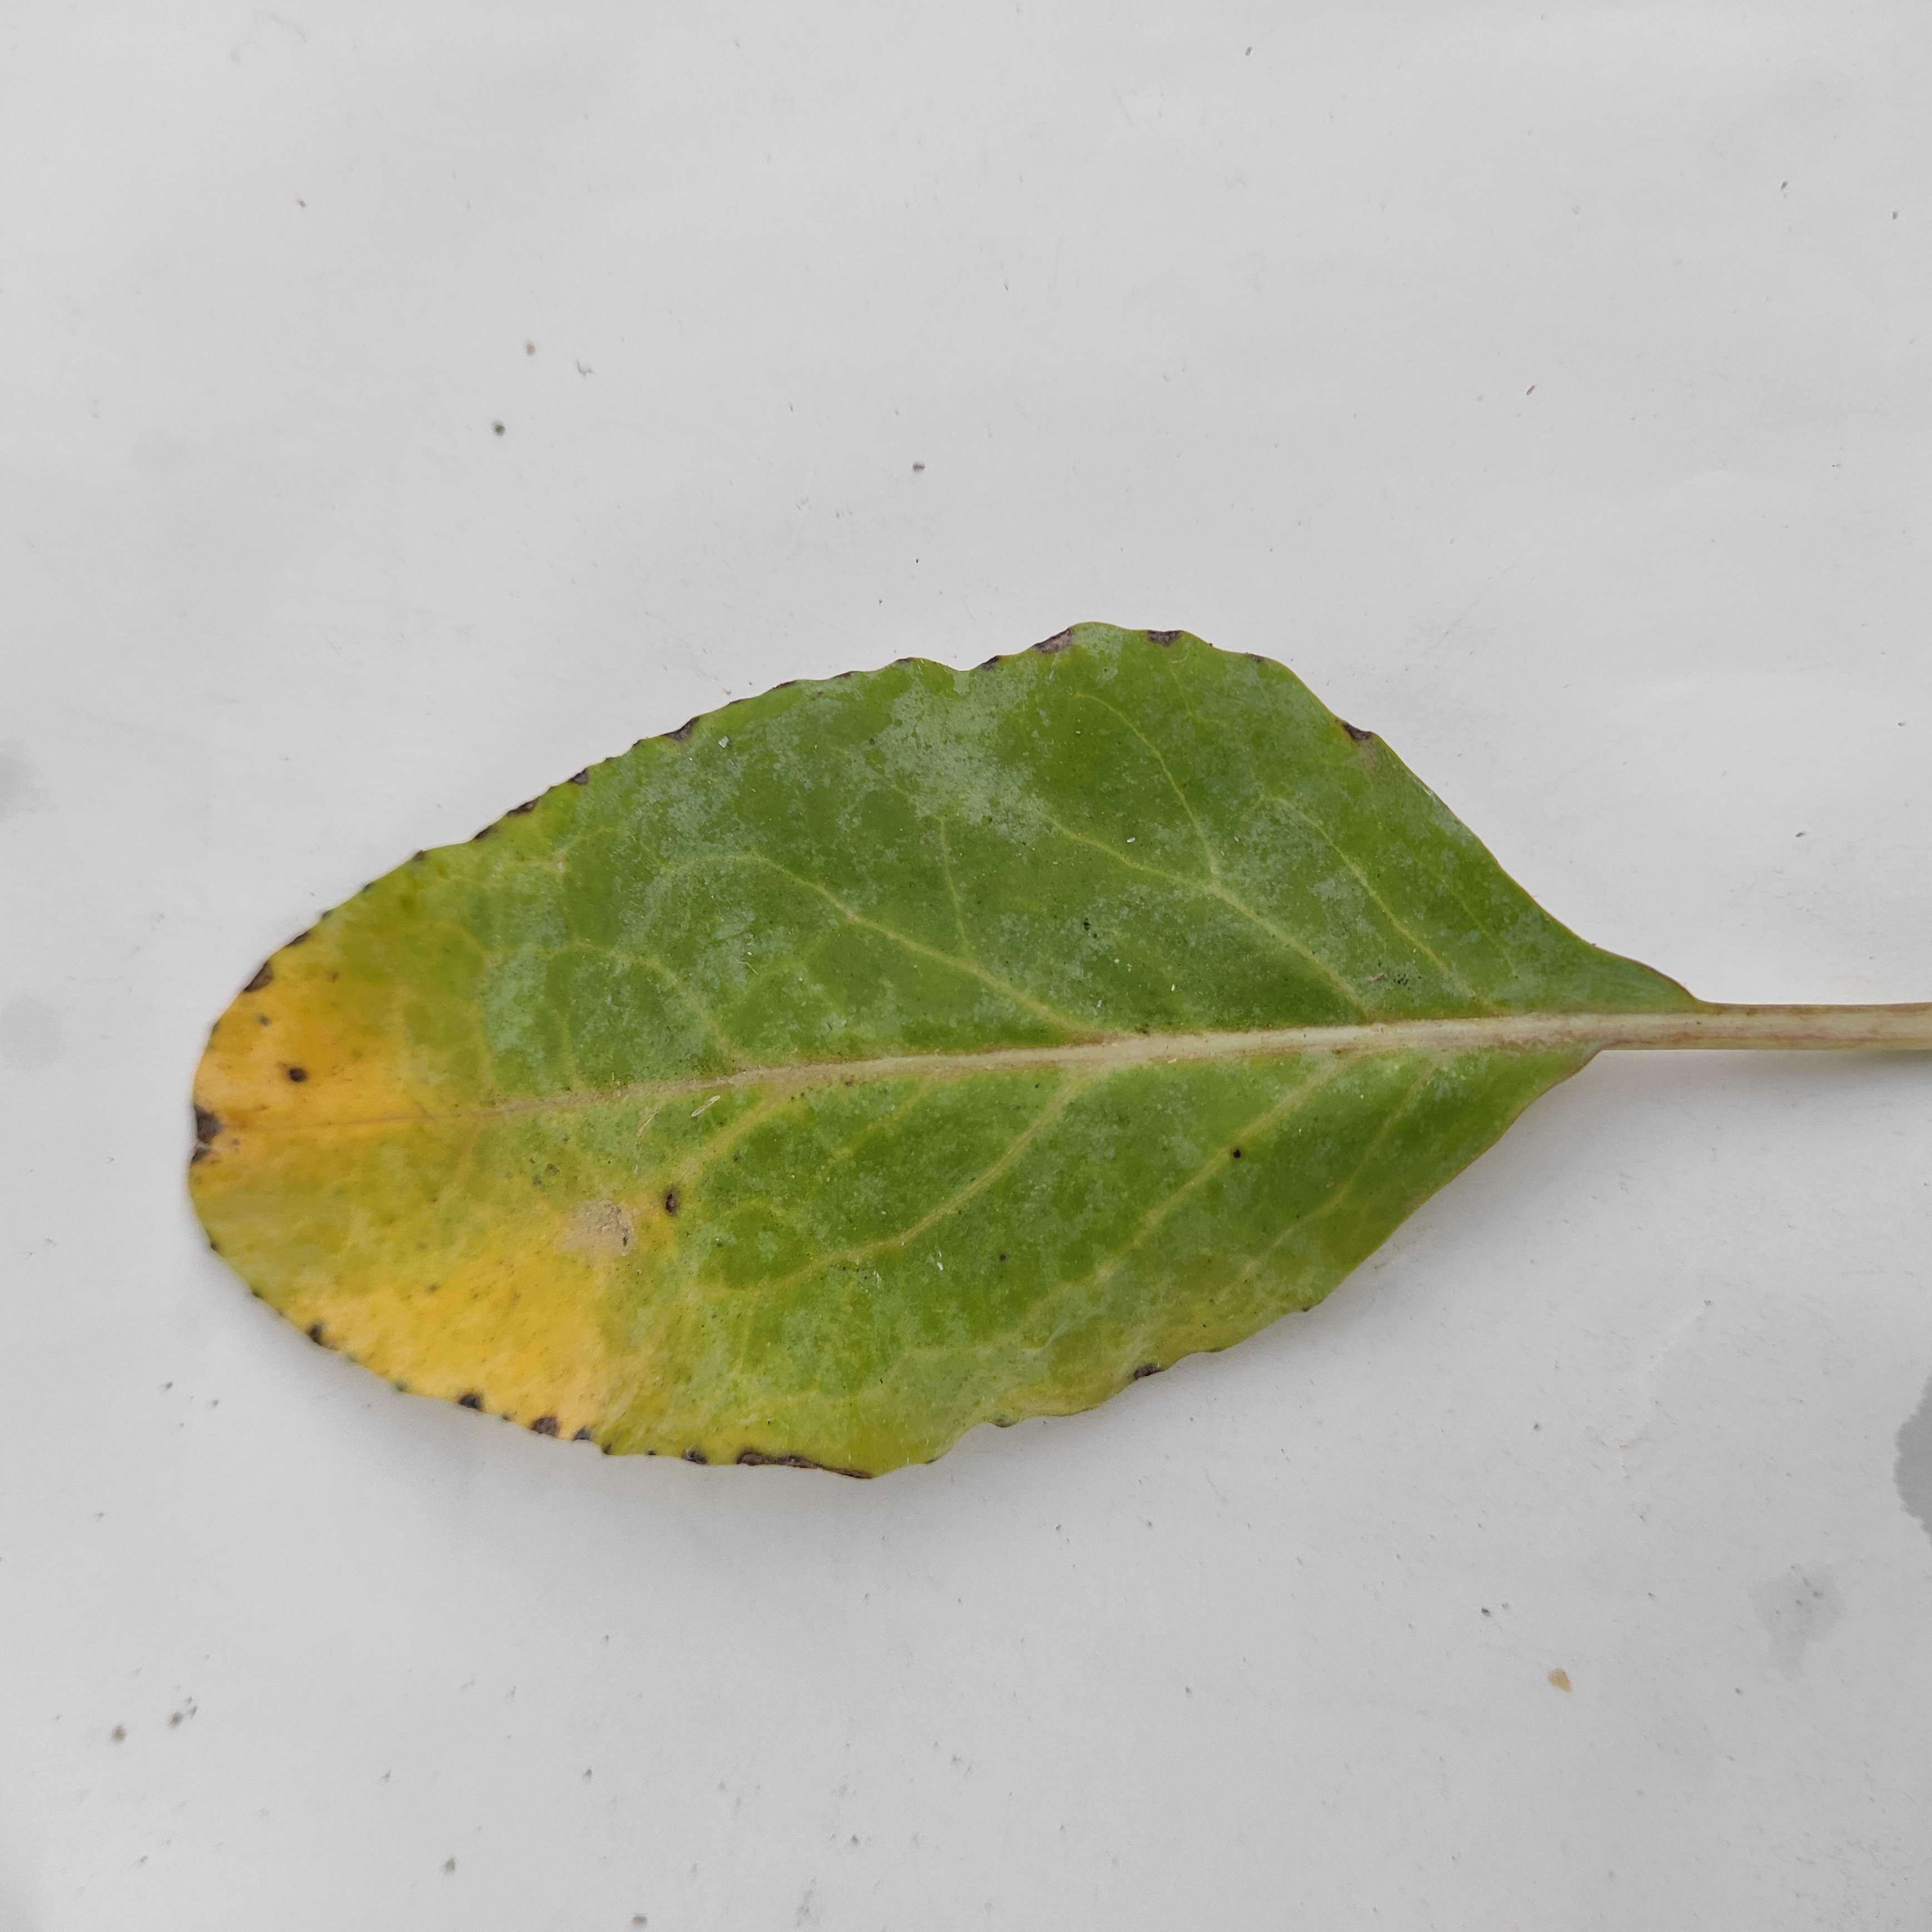
Label: Black Rot